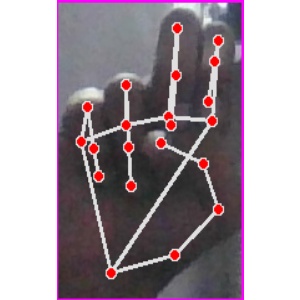
अक्षर: ह